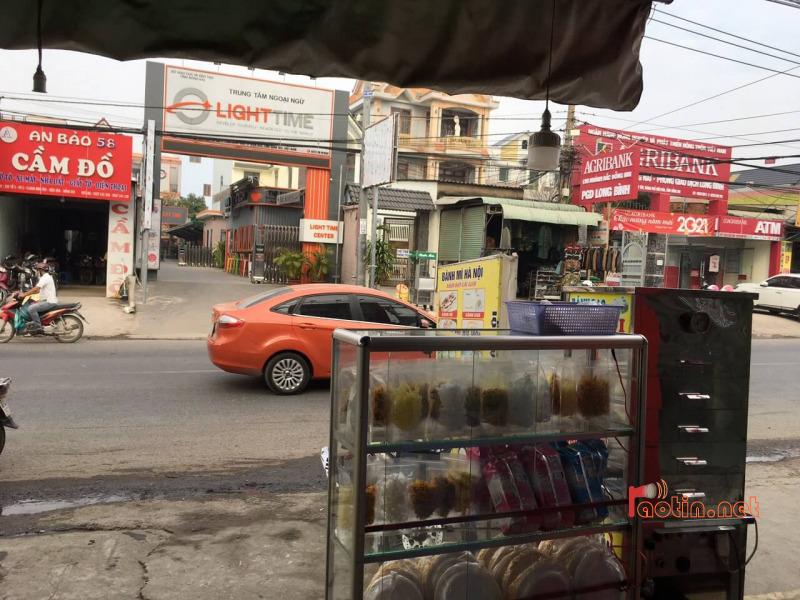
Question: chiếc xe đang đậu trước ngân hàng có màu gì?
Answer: chiếc xe đậu trước ngân hàng có màu trắng